Ben Tollerene

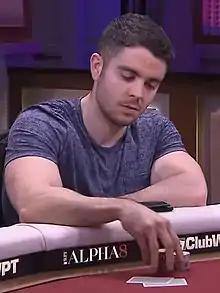
Ben Tollerene in 2015

Benjamin Tollerene (born December 20, 1986) is an American professional poker player who specializes in Omaha hold 'em.